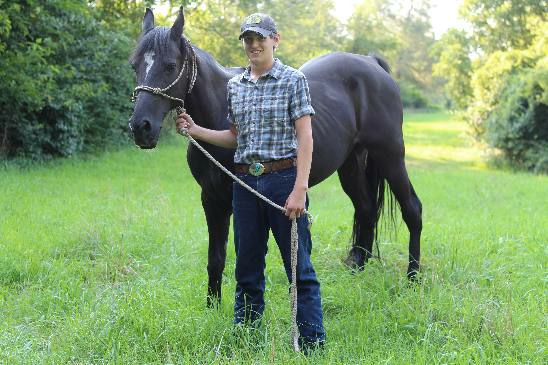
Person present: Yes